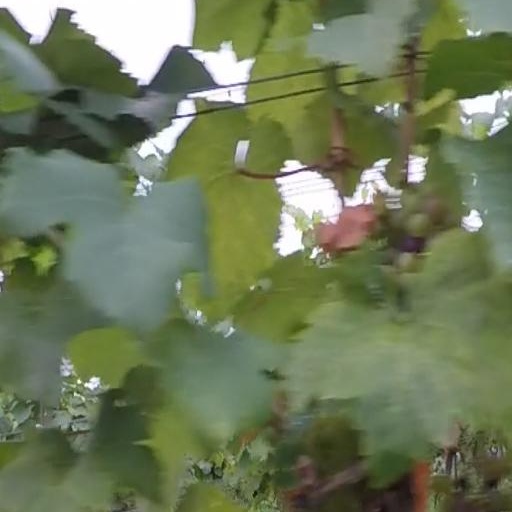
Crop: grape